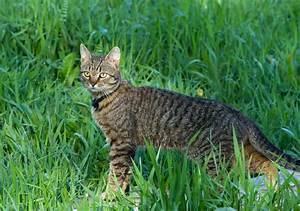
cat